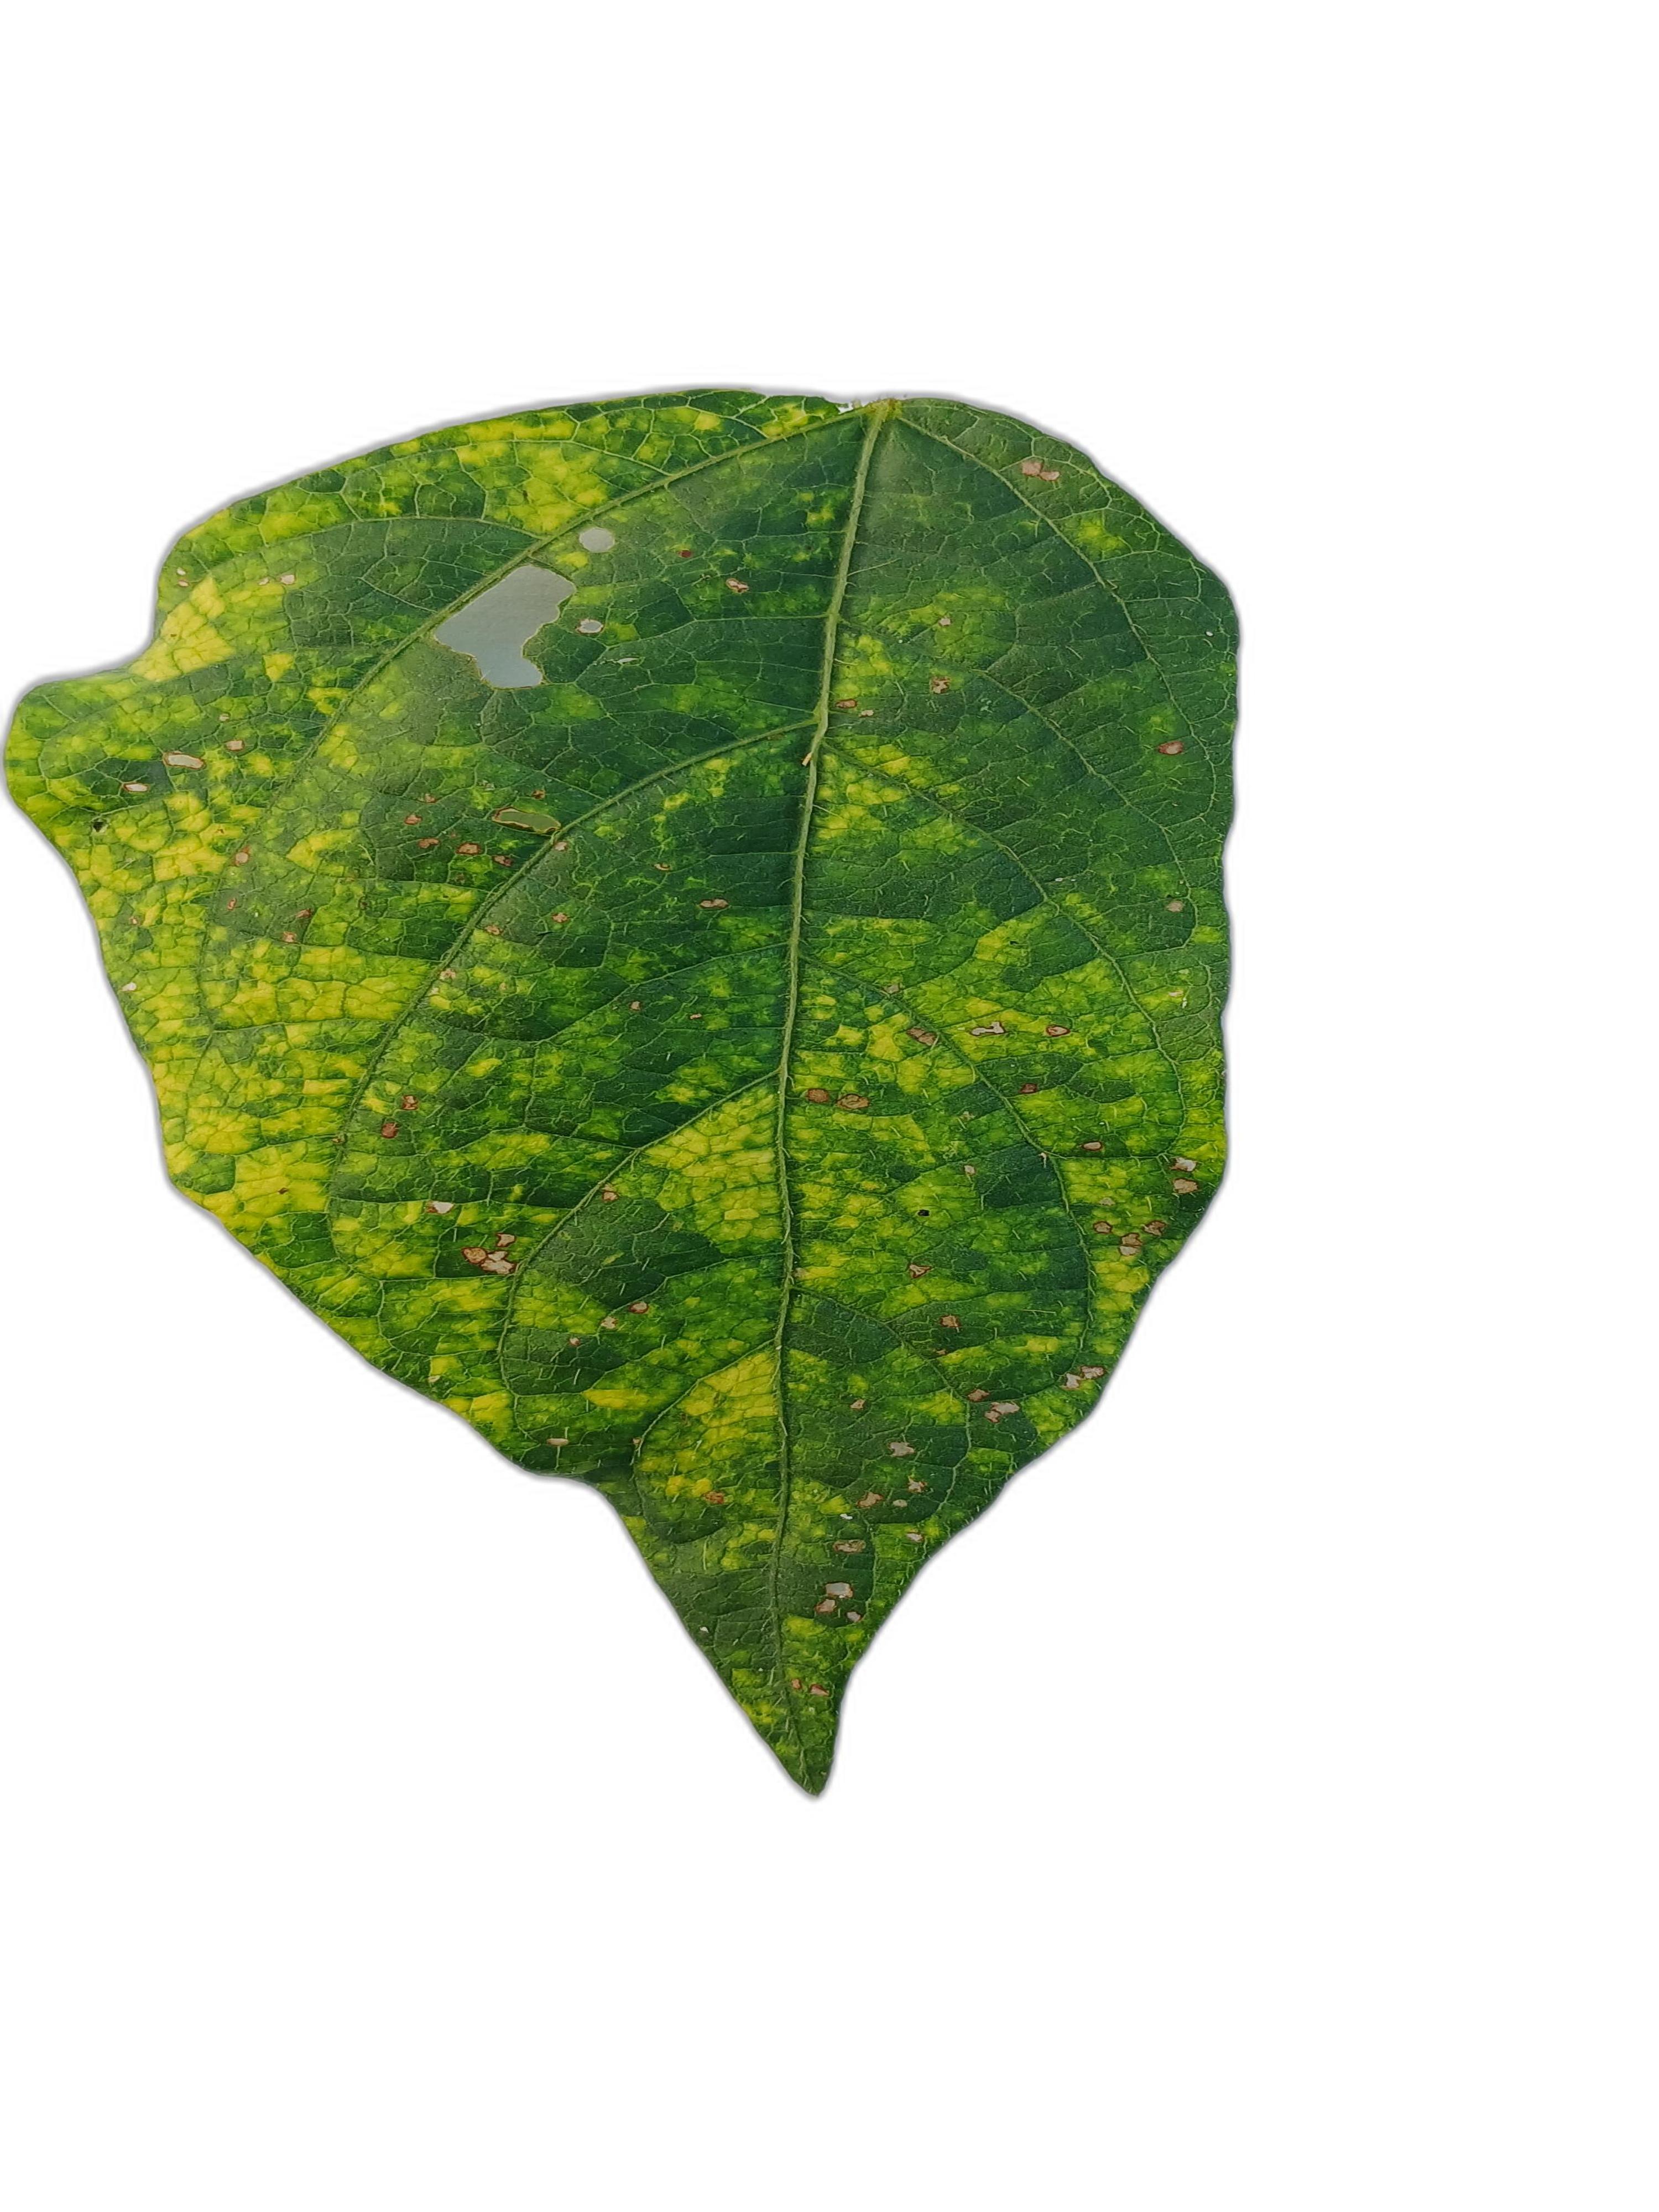
Label: Yellow Mosaic